British Army during the Victorian Era

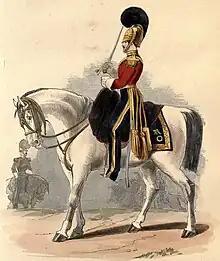
Trooper of the 1st Royal Dragoons, 1839

From the end of the Napoleonic Wars to the outbreak of the Crimean War, the British army's organisation, and to an extent its senior personnel, remained largely unchanged. The Duke of Wellington remained as Commander-in-Chief until 1852 (except when serving as Prime Minister). His successors were men who had served him closely, such as Sir Henry Hardinge. None of them saw any need for major reform of the existing administrative systems, dress or tactics.